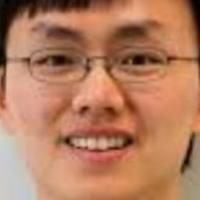
Age group: age 21-30